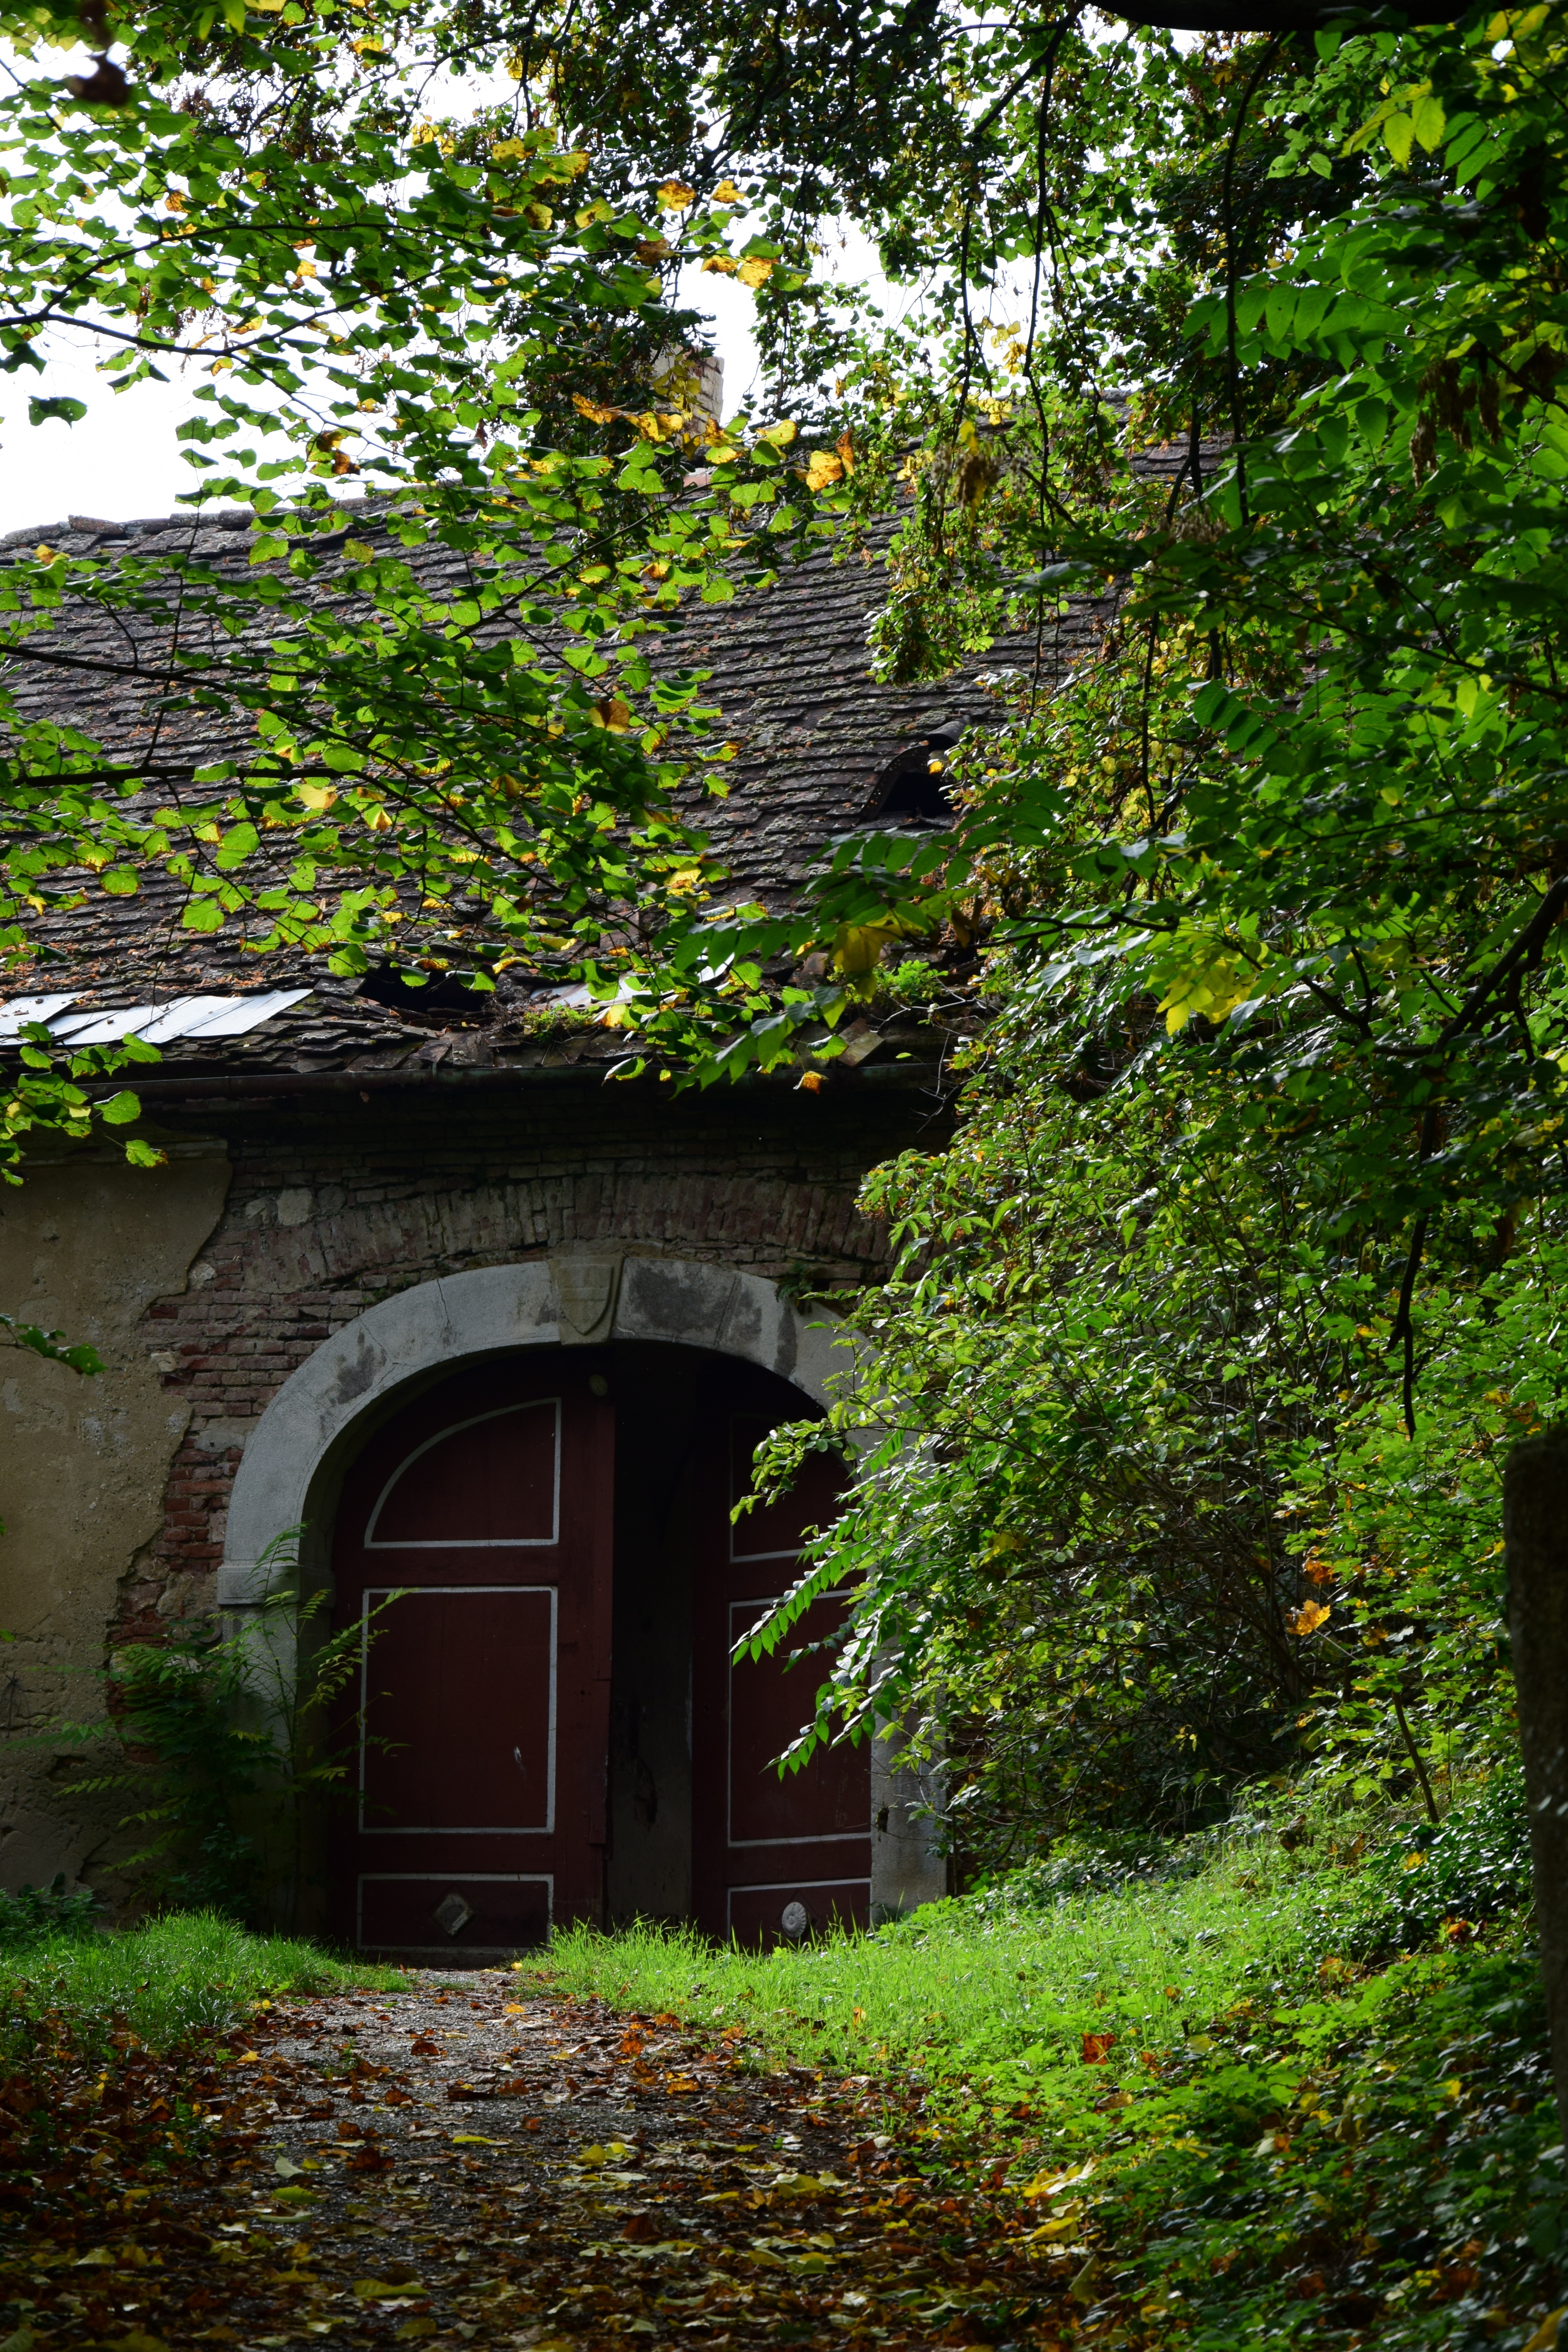
tree, nature, forest, plant, house, leaf, flower, old, green, jungle, cottage, autumn, botany, garden, season, trees, old house, woodland, homestead, rural area, the old door, woody plant